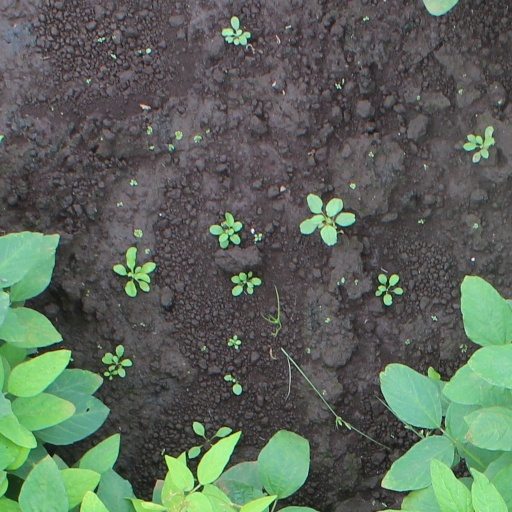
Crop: soybean